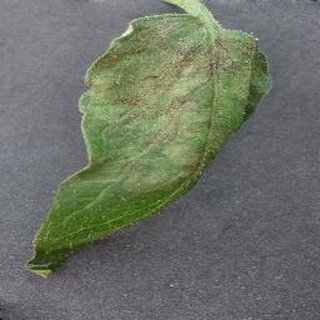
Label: tomato_late_blight